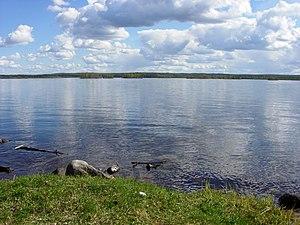
Le Kemijoki est le plus long fleuve de Finlande et il a son embouchure en mer Baltique.